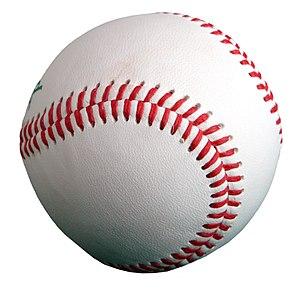
Une balle de baseball est une balle fabriquée pour le sport de baseball. Selon les spécifications de la Ligue majeure de baseball, la balle doit avoir une circonférence comprise entre 22,9 et 23,5 cm et peser entre 142 et 148,8 g. Le cœur de la balle est le plus souvent en liège entouré de caoutchouc et recouvert par trois couche de fils de laine puis une fine couche de fils de coton. La balle est enserrée par deux pièces de cuir ou de matériau synthétique en forme de 8 assemblées par 108 coutures de fil ciré de couleur rouge. Ce fil est aplati pour réduire la résistance à l'air de la balle.